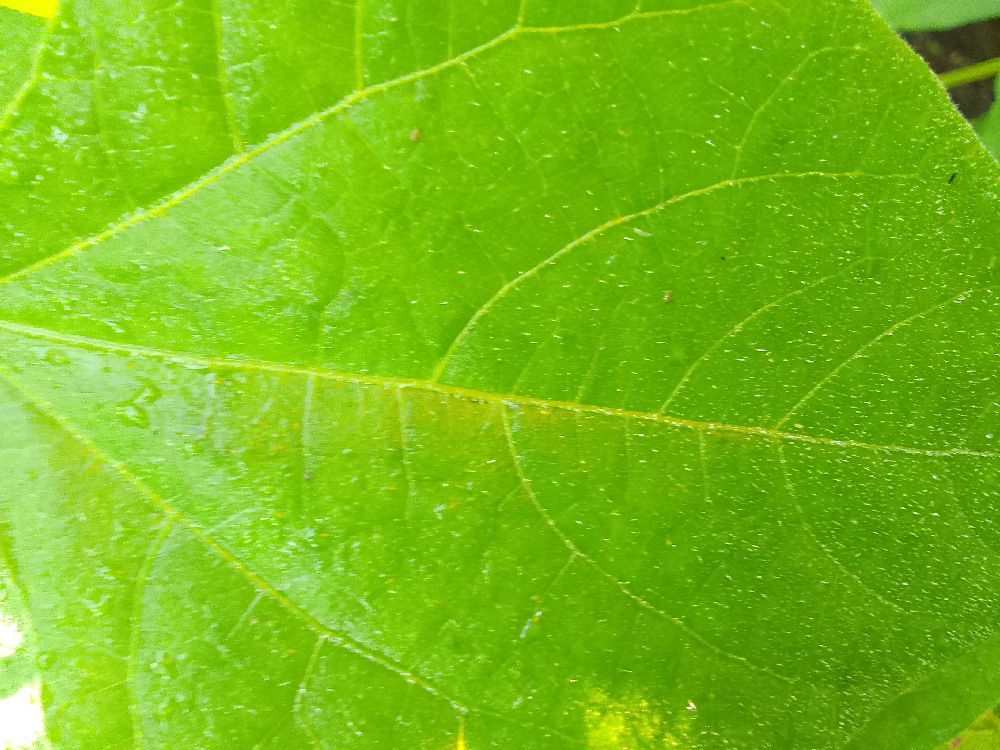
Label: healthy